Glass harp

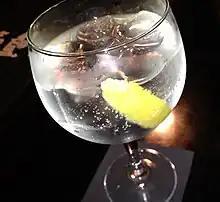
Gin and tonic large glass with a long and thin stem, which may be used to produce a rim sound and a base sound if rubbed properly

"A Toast To Christmas with the Singing Glasses" is an album recorded and released in 1980, composed and performed by Gloria Parker. Fourteen well-known carols are performed with the glass harp producing flute-like sounds on crystal glasses, marking the first commercial album to use glasses as a musical instrument.